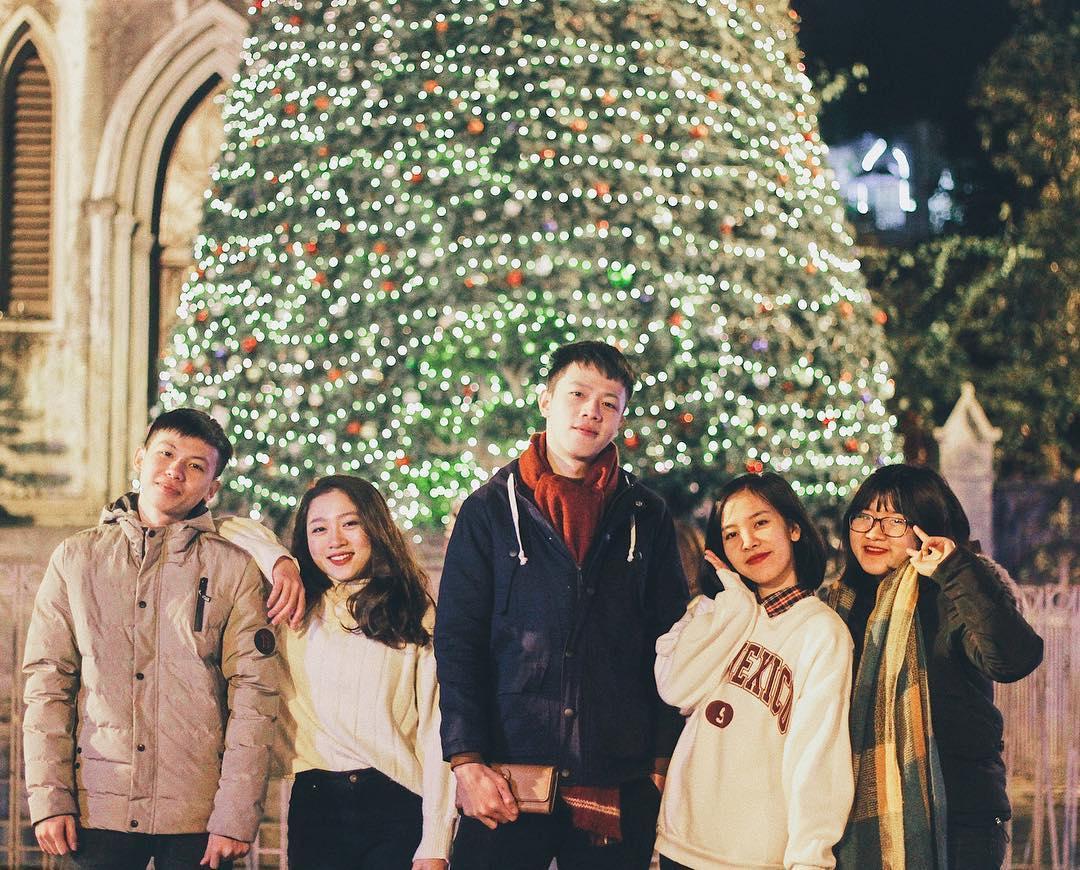
có năm người đang cùng nhau chụp ảnh trước một cây thông noel